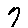
Label: 7